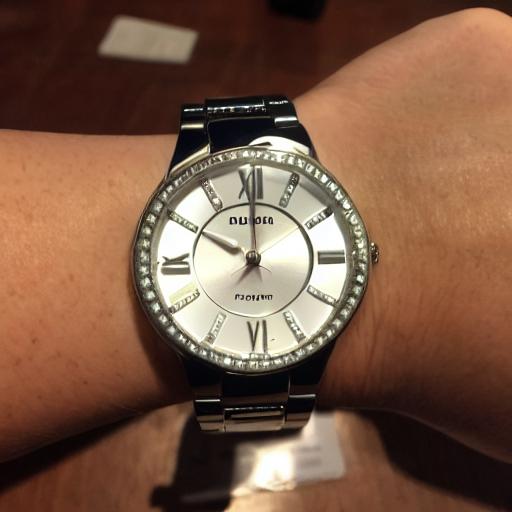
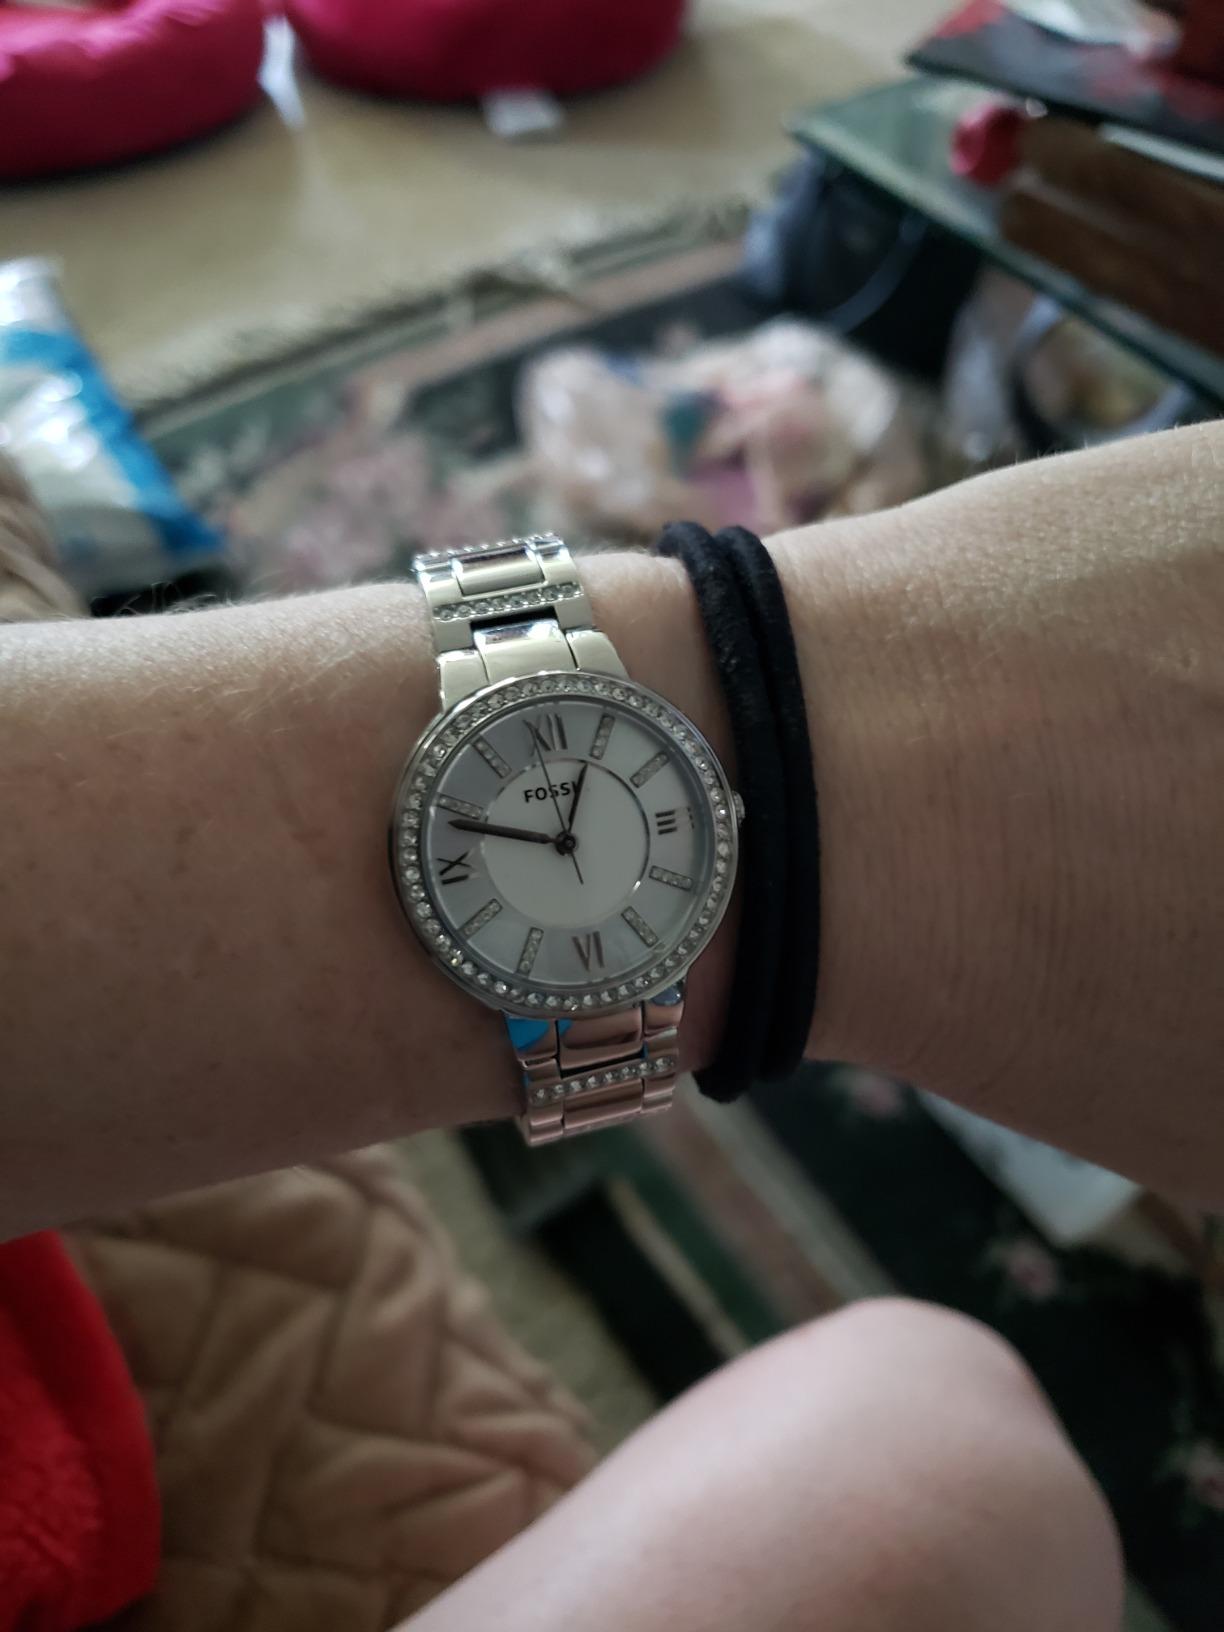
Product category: accessories_watch
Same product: no